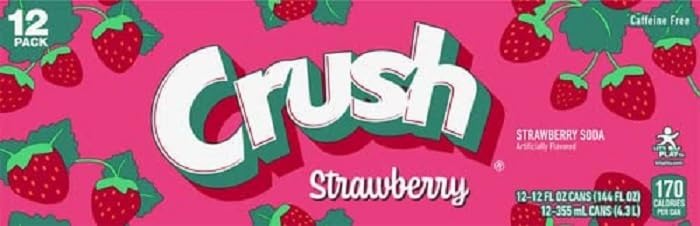
Item Name: Crush Strawberry Soda, 12oz (pack of 12)
Bullet Point: 12oz 12 Pack
Value: 144.0
Unit: Fl Oz

Price: 6.685